Dmytro Melnychuk

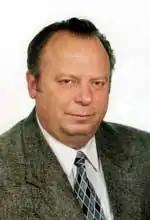

Dmytro Melnychuk (born November 5, 1943) – Hero of Ukraine, academician of National Academy of Sciences and National Academy of Agrarian Sciences, professor (biochemistry), doctor of biological sciences, honored worker of science of Ukraine, state prize laureate in science and technology of Ukraine, Full Cavalier of Ukraine titles "For Merits", rector of the National University of Life and Environmental Sciences of Ukraine (NULES of Ukraine, 1984–1.06.2014), professor of the department of biochemistry and the quality and safety of agricultural products NULES of Ukraine, member of the bureau of biochemistry, physiology and medical sciences of Ukraine, member section "Biology" of the state committee of Ukraine on awarding state prizes of Ukraine in science and technology, member of the scientific council of the world confederation of associations of higher agricultural education and life sciences (since 2013), member of the agrarian party of Ukraine (since 1996), chairman of the NGO "Council of Ukraine heroes in agriculture " (since 2014), honored veteran of Kyiv.